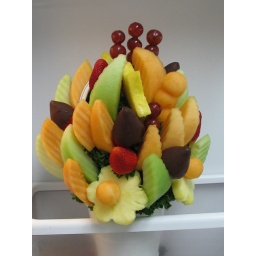
fruit bouquet in the fridge.